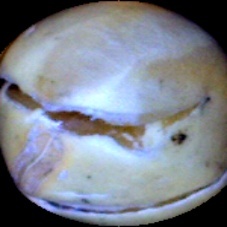
Label: Broken